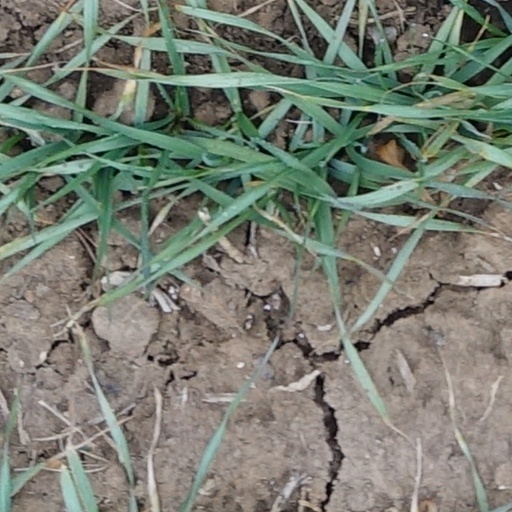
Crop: wheat